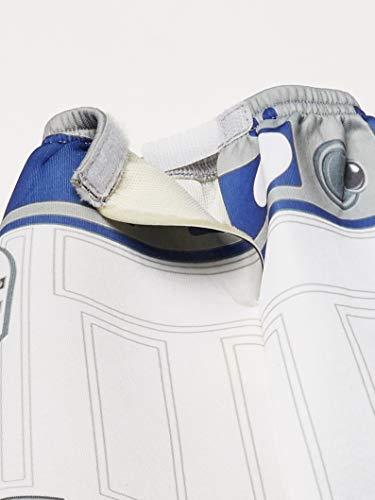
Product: Rubie's Adult Star Wars R2-D2 Legwear
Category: Clothing, Shoes & Jewelry | Costumes & Accessories | Women | Footwear
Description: R2-D2 design costume-inspired leg wear.
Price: $33.99